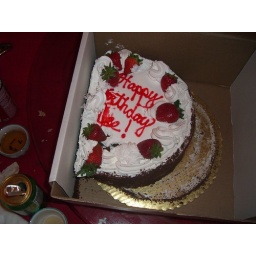
The cake gets squished in the box while being transported..RICH!